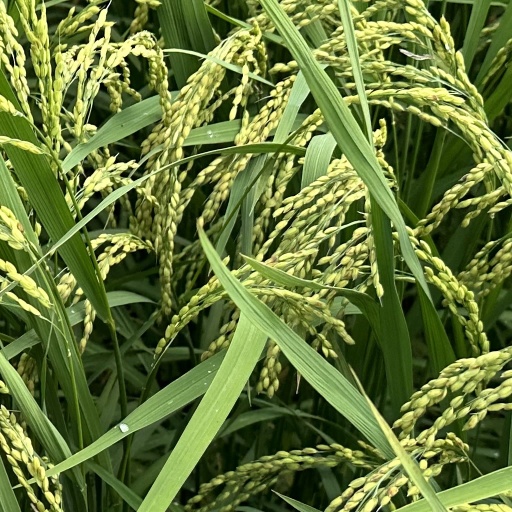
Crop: rice